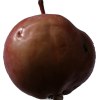
Label: Apple 18